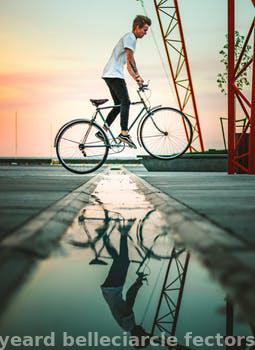
Label: Watermark